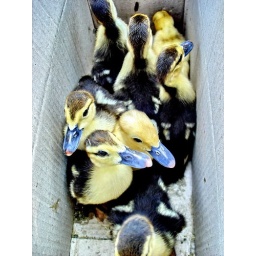
duck in box